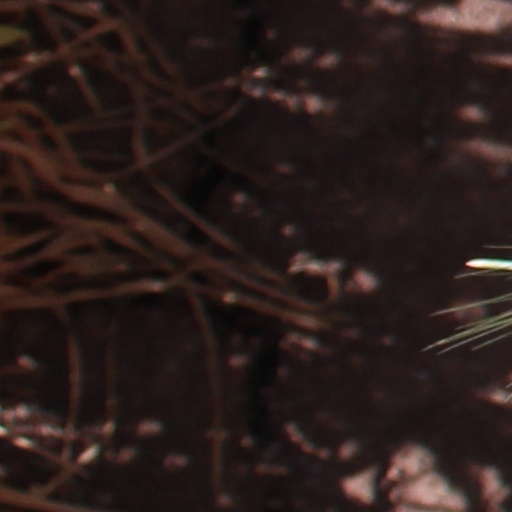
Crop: wheat